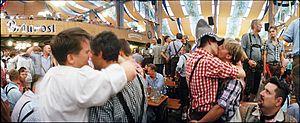
Michael von Graffenried, né à Berne le 7 mai 1957, est un photographe suisse. Il vit et travaille entre Berne, Paris et Brooklyn depuis le début des années 1990.